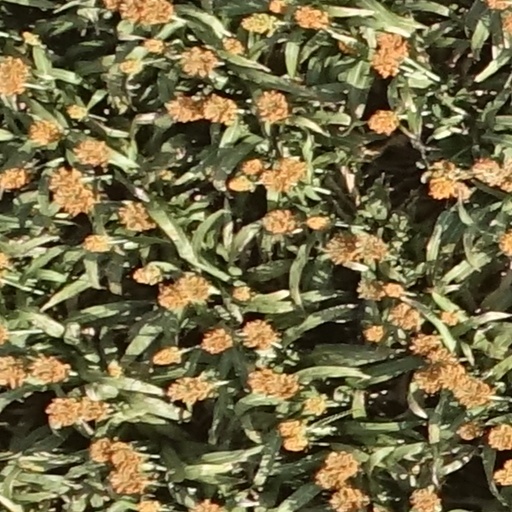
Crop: sorghum